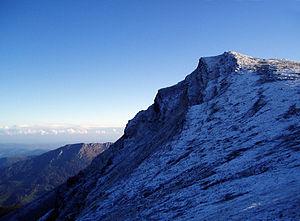
La cordillère Cantabrique ou monts Cantabriques est un système montagneux du nord de l’Espagne.